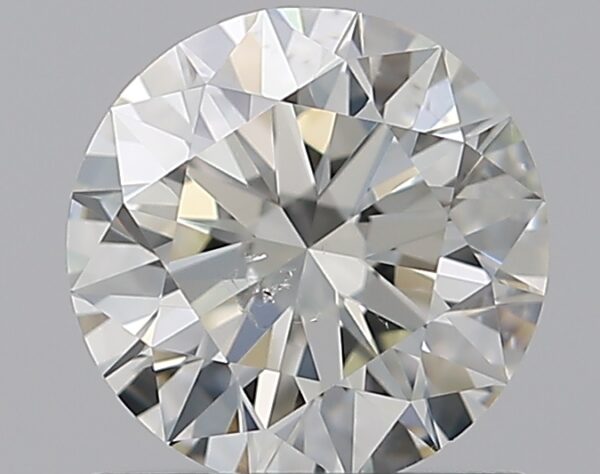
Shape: round
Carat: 1
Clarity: SI1
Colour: J
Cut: EX
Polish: EX
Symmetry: EX
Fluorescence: N
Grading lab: GIA
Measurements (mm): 6.39 x 6.42 x 3.94